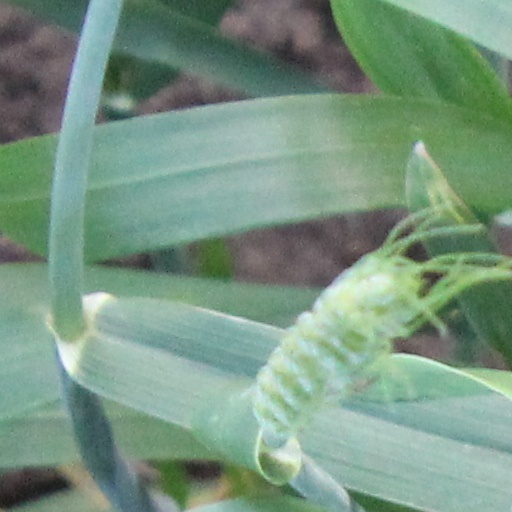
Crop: wheat